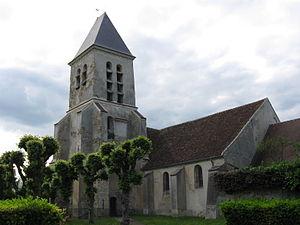
Église Saint-Donatien et Saint-Rogatien de Tancrou (département de la Seine-et-Marne, région Île-de-France).
Tancrou est une commune française située dans le département de Seine-et-Marne, en région Île-de-France.
Cet article recense les monuments historiques de l'est de la Seine-et-Marne, en France.